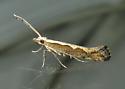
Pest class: diamondback_moth